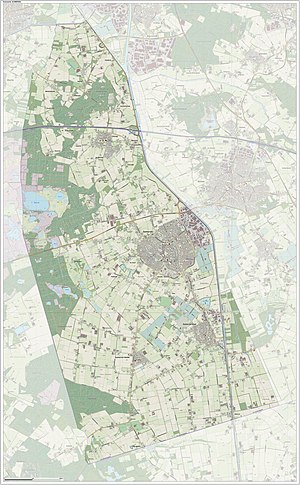
Someren
Someren er en kommune og en by i den sydlige provins Noord-Brabant i Nederlandene.